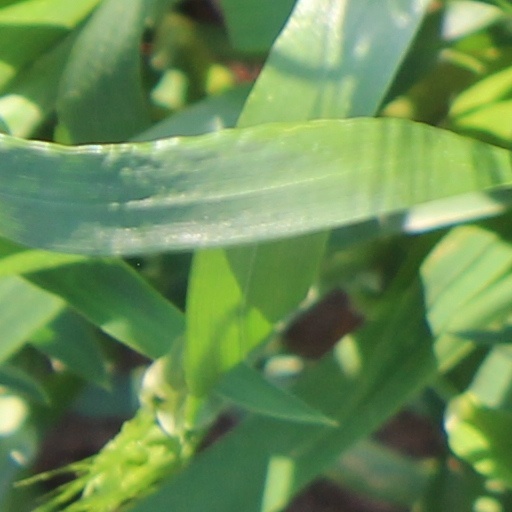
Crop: wheat